Wellington Town Hall

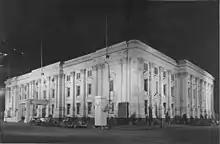
Wellington Town Hall at night in 1937

The foundation stone for the building was laid in 1901 by the Duke of Cornwall and York (later George V). The organist and choirmaster Maughan Barnett composed an "Ode" for the occasion. Construction began the following year. It was officially opened on 7 December 1904.